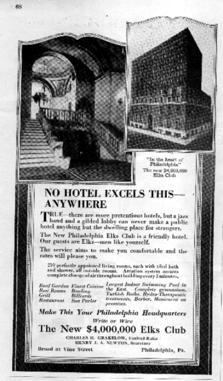
Building: Philadelphia Lodge No. 2 BPOE (1925)
Country: United States of America
Year built: 1925
United States historic place Philadelphia Lodge No.2 BPOE (1925) Formerly listed on the U.S. National Register of Historic Places Elk's Lodge advertisement, c. 1925 Show map of Philadelphia Show map of Pennsylvania Show map of the United States Location 306-320 N. Broad St. Philadelphia , Pennsylvania , United States Coordinates 39°57′30″N 75°09′46″W / 39.95833°N 75.16278°W / 39.95833; -75.16278 Built 1922-1925 Architect Andrew J. Sauer Architectural style Regency Demolished 1992 NRHP reference No. 84003535 Significant dates Added to NRHP August 23, 1984 Removed from NRHP June 23, 2023 The Philadelphia Lodge No. 2 BPOE , also known as the Philadelphia Athletic Club , was a historic American Benevolent and Protective Order of Elks (BPOE) lodge that occupied 306-320 North Broad Street in the Logan Square neighborhood of Center City Philadelphia . History and notable features This lodge, built between 1922 and 1925, was a thirteen-story building. The BPOE moved into the new lodge from the four-story building located at 1320–1322 Arch Street, built between 1904 and 1906, and designed by Francis Caldwell and Edward Simon, that still stands. The Elks occupied the bottom five floors, with residential/hotel accommodations in the higher eight floors. The lower floors included meeting rooms, restaurants, ballrooms, and auditoria. The entrance featured a two-storey portal framed in limestone and capped by a giant keystone . Although being added to the National Register of Historic Places in 1984, the building was purchased by Hahnemann University for $2.35 million in 1991 and was demolished the following year. It was removed from the National Register in 2023. See also Philadelphia portal References